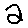
Label: 2